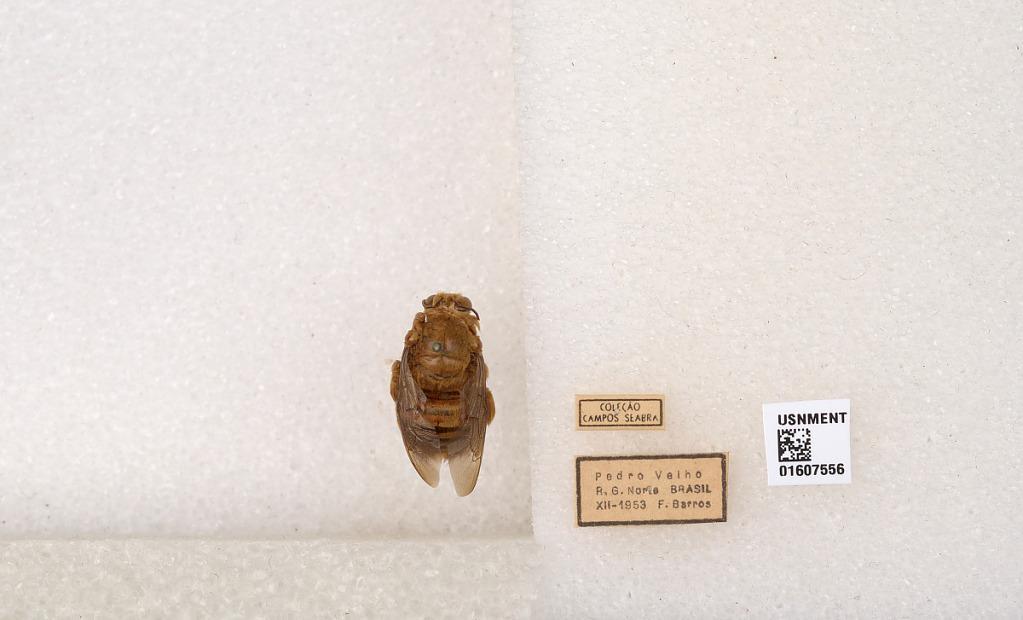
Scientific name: Xylocopa (Neoxylocopa) cearensis Ducke
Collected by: Barros
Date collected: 1953-12-1
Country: Brazil
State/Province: Rio Grande do Norte
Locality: Pedro Velho
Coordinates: -6.43917, -35.2214